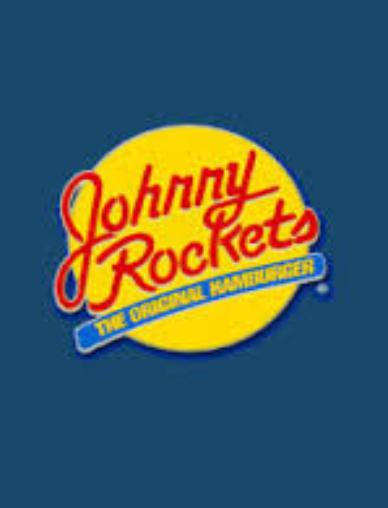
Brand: Johnny Rockets
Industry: Food